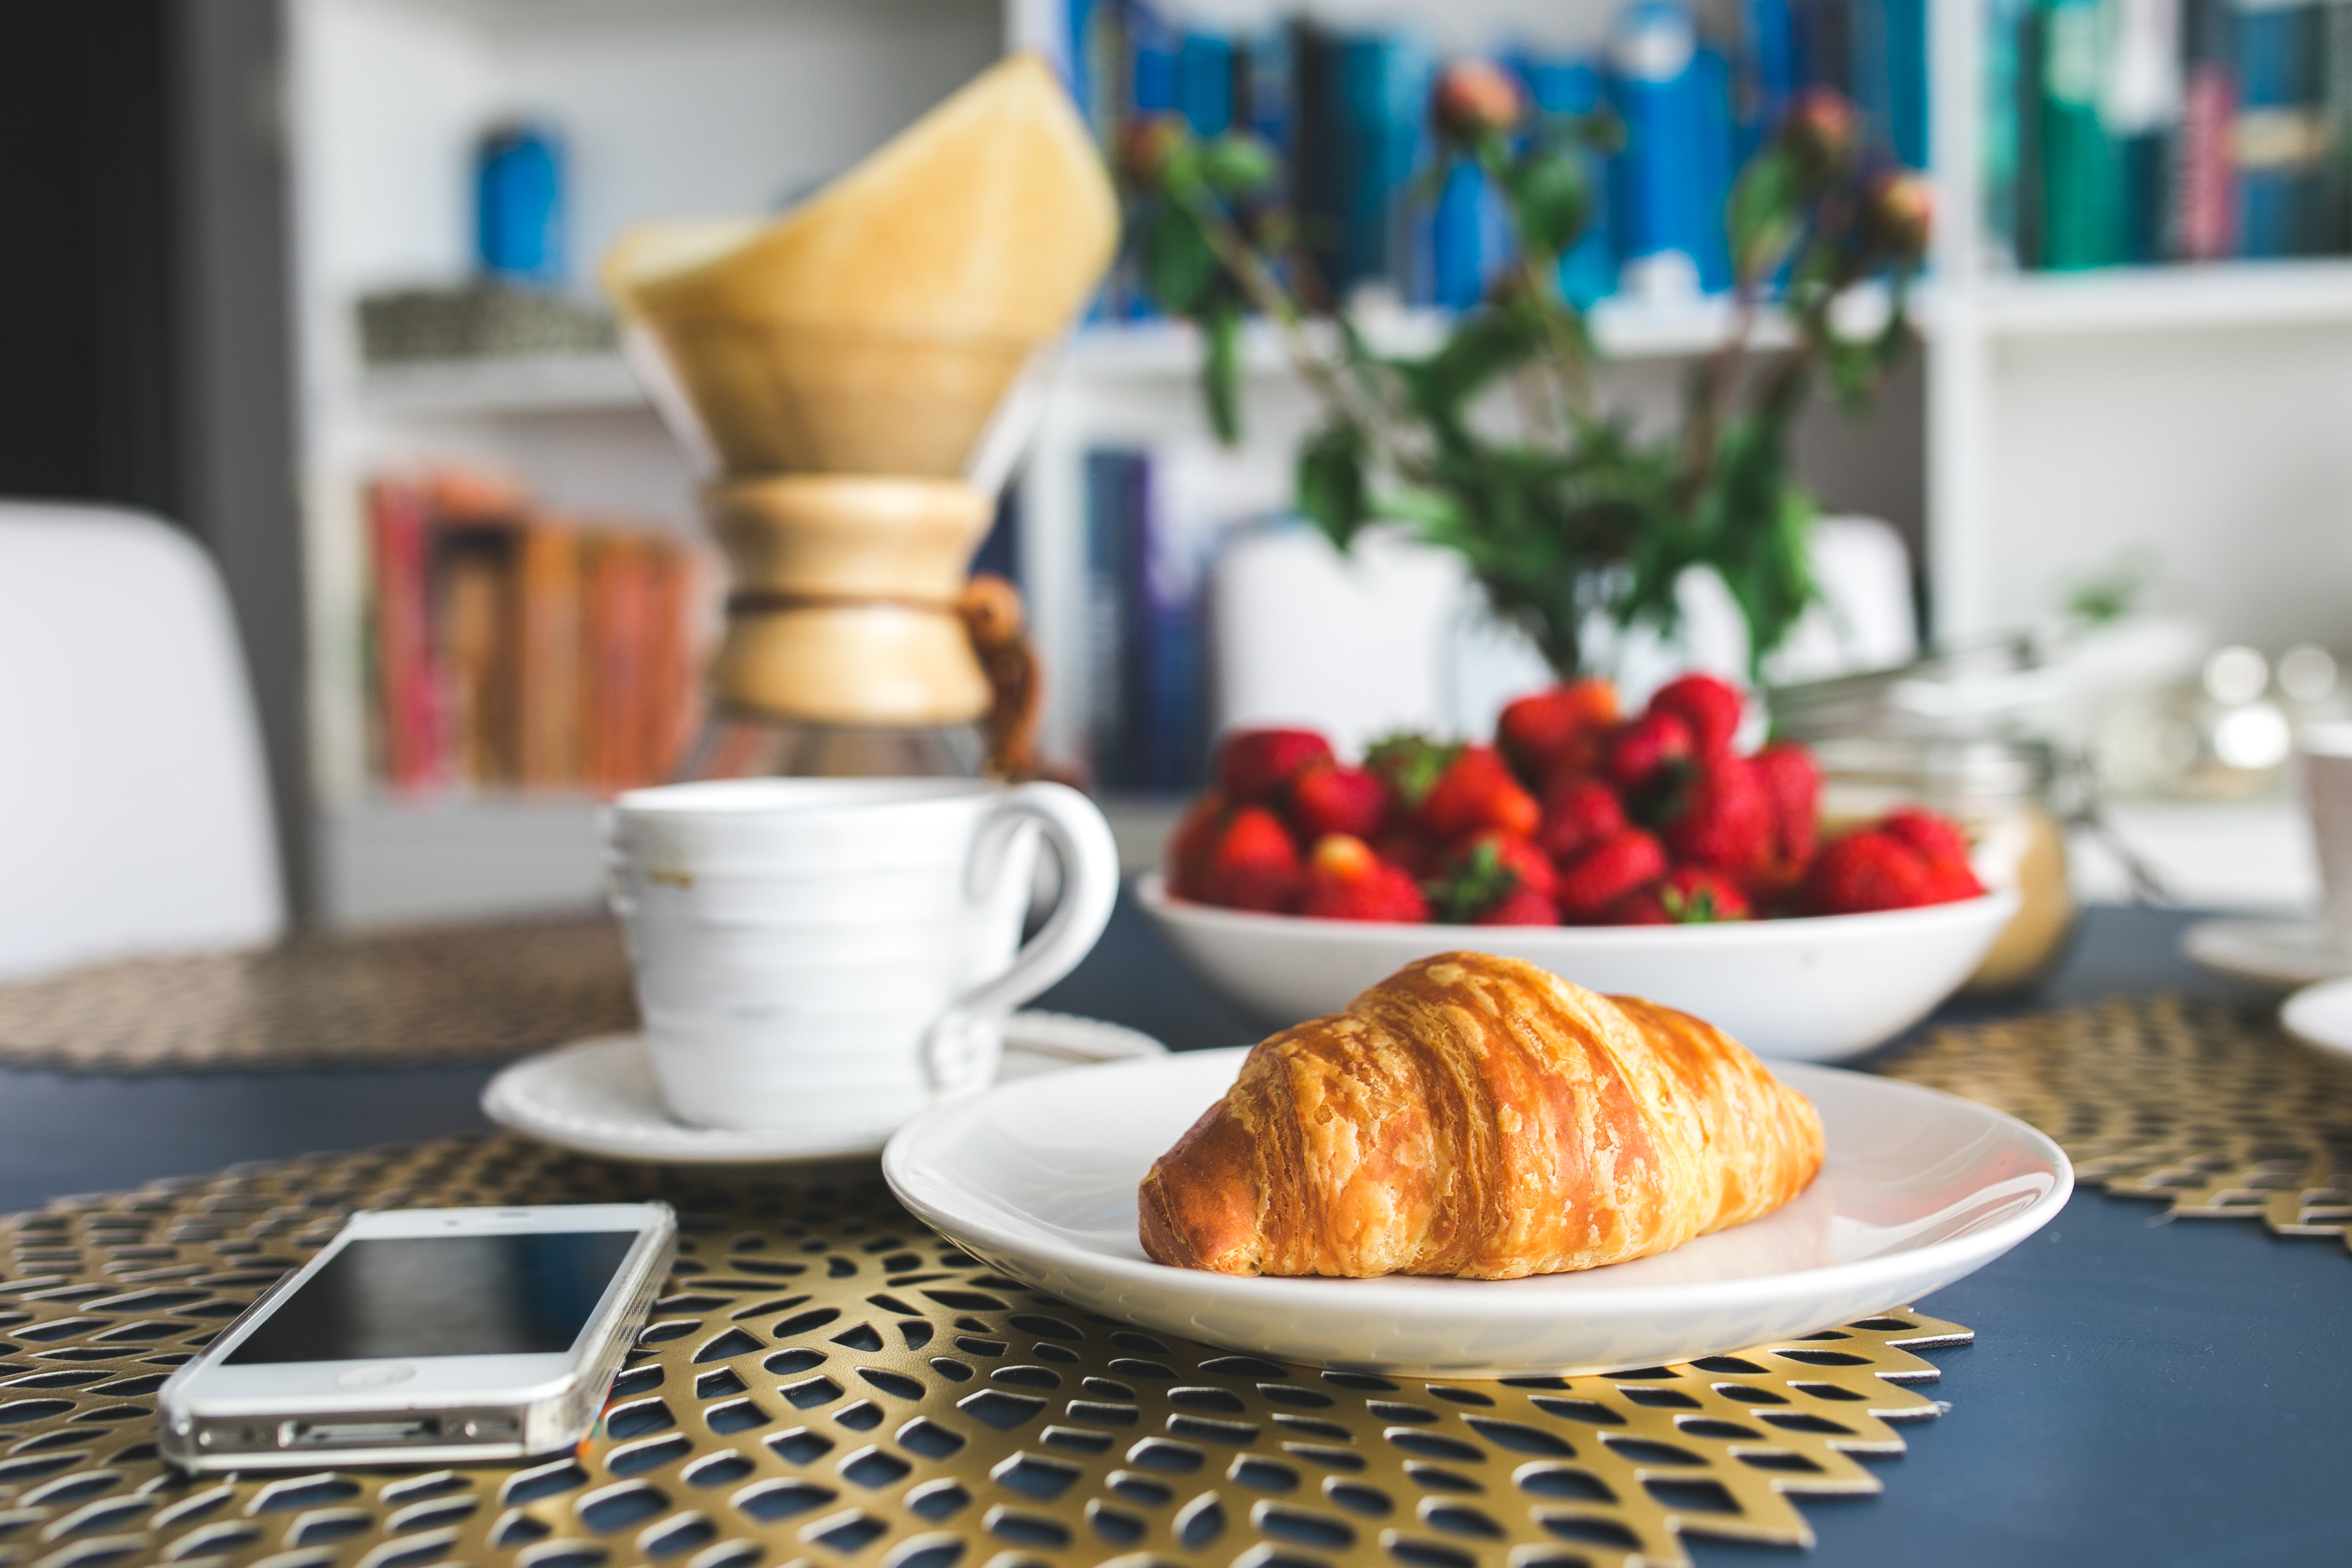
smartphone, cafe, coffee, morning, restaurant, cup, dish, meal, food, produce, breakfast, croissant, baking, lunch, bakery, brunch